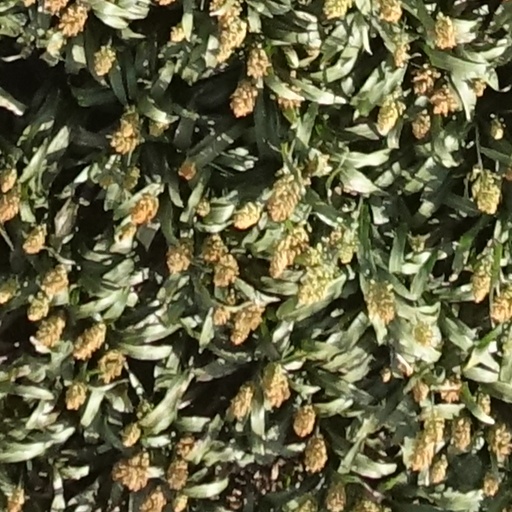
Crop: sorghum